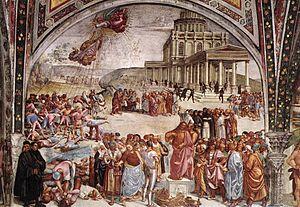
La Chapelle San Brizio ou Cappella Nova est une chapelle située dans le transept droit de la cathédrale d'Orvieto. La chapelle est connue par le cycle de fresques « Histoires des Derniers Jours » commencé sur les voûtes par Fra Angelico et Benozzo Gozzoli et complété et terminé sur les parois cinquante ans plus tard par Luca Signorelli.